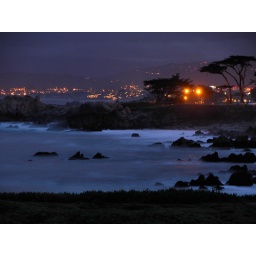
The soft blue sea foam washes over velvet rocks at night